Pridyider

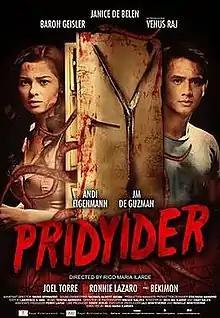
Theatrical release poster

Pridyider is a 2012 Filipino supernatural horror film directed by Rico Maria Ilarde, starring Janice de Belen, JM de Guzman and Andi Eigenmann. The film was released nationwide last September 19, 2012, under Regal Films.